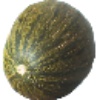
Label: Melon Piel de Sapo 1